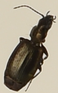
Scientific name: Syntomus americanus
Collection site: Chase Lake National Wildlife Refuge NEON (WOOD), plot WOOD_008